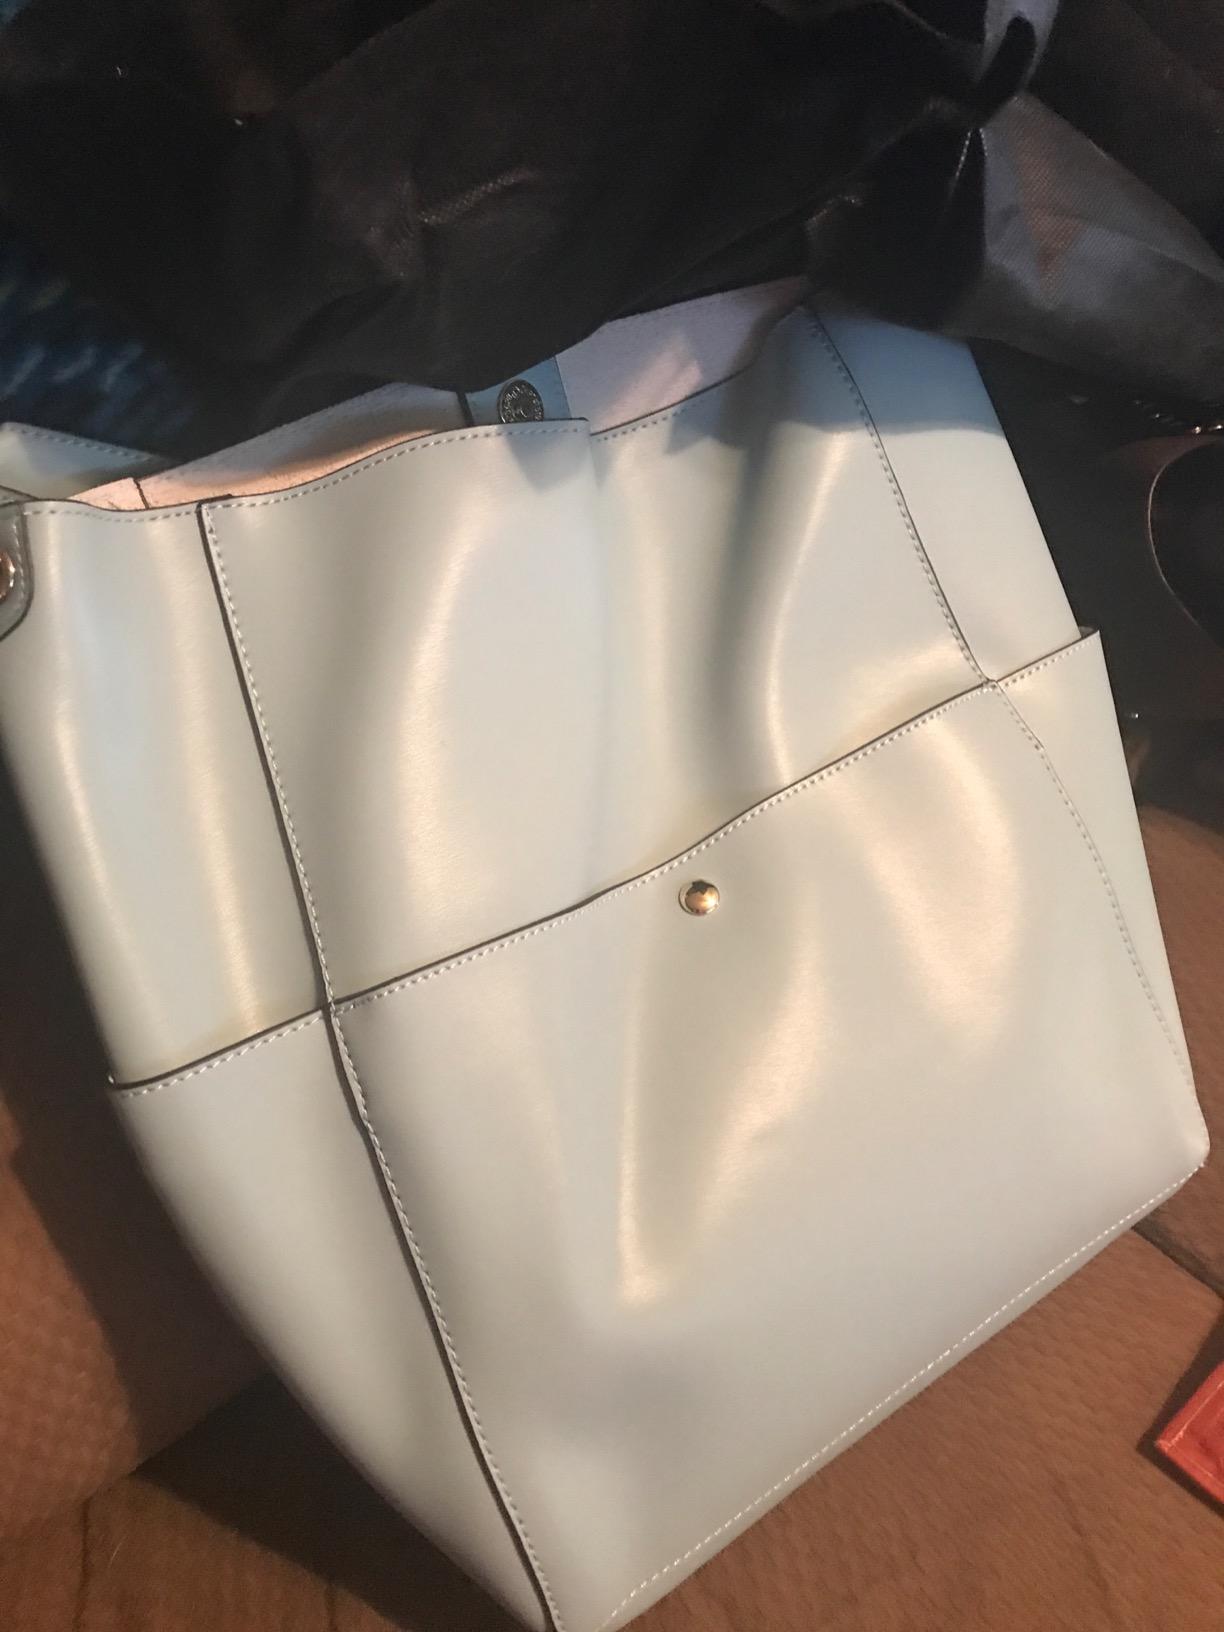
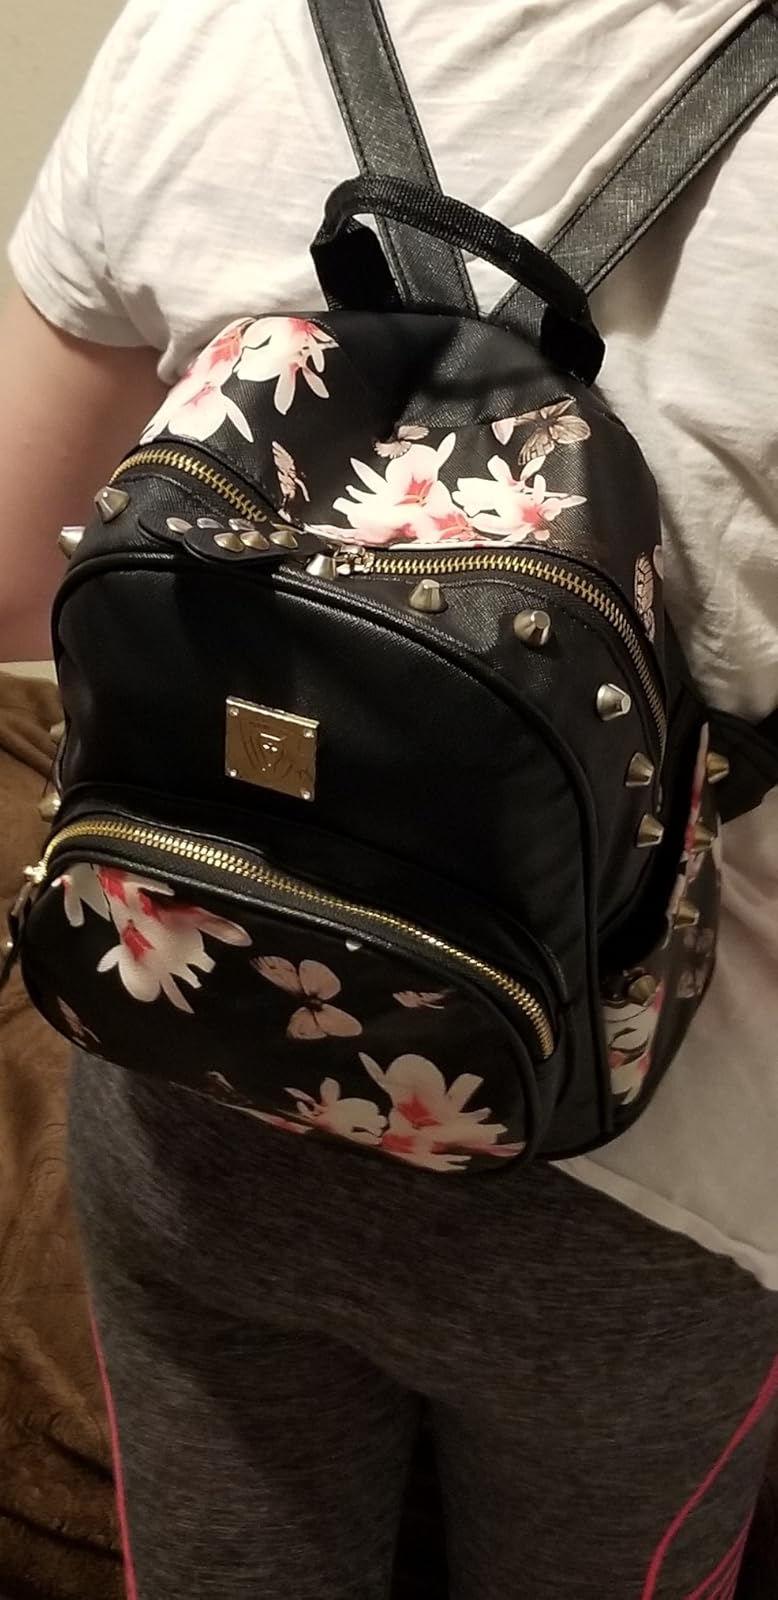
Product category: accessories_handbag
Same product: no